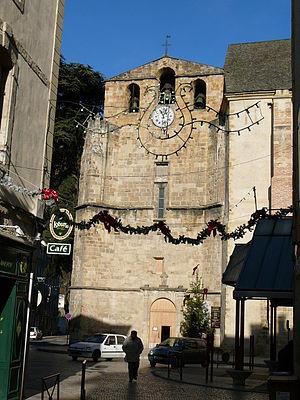
Eglise Saint Volusien - Foix (Ariège) This building is classé au titre des Monuments Historiques. It is indexed in the Base Mérimée, a database of architectural heritage maintained by the French Ministry of Culture,
Cet article recense les monuments historiques de l'Ariège, en France.